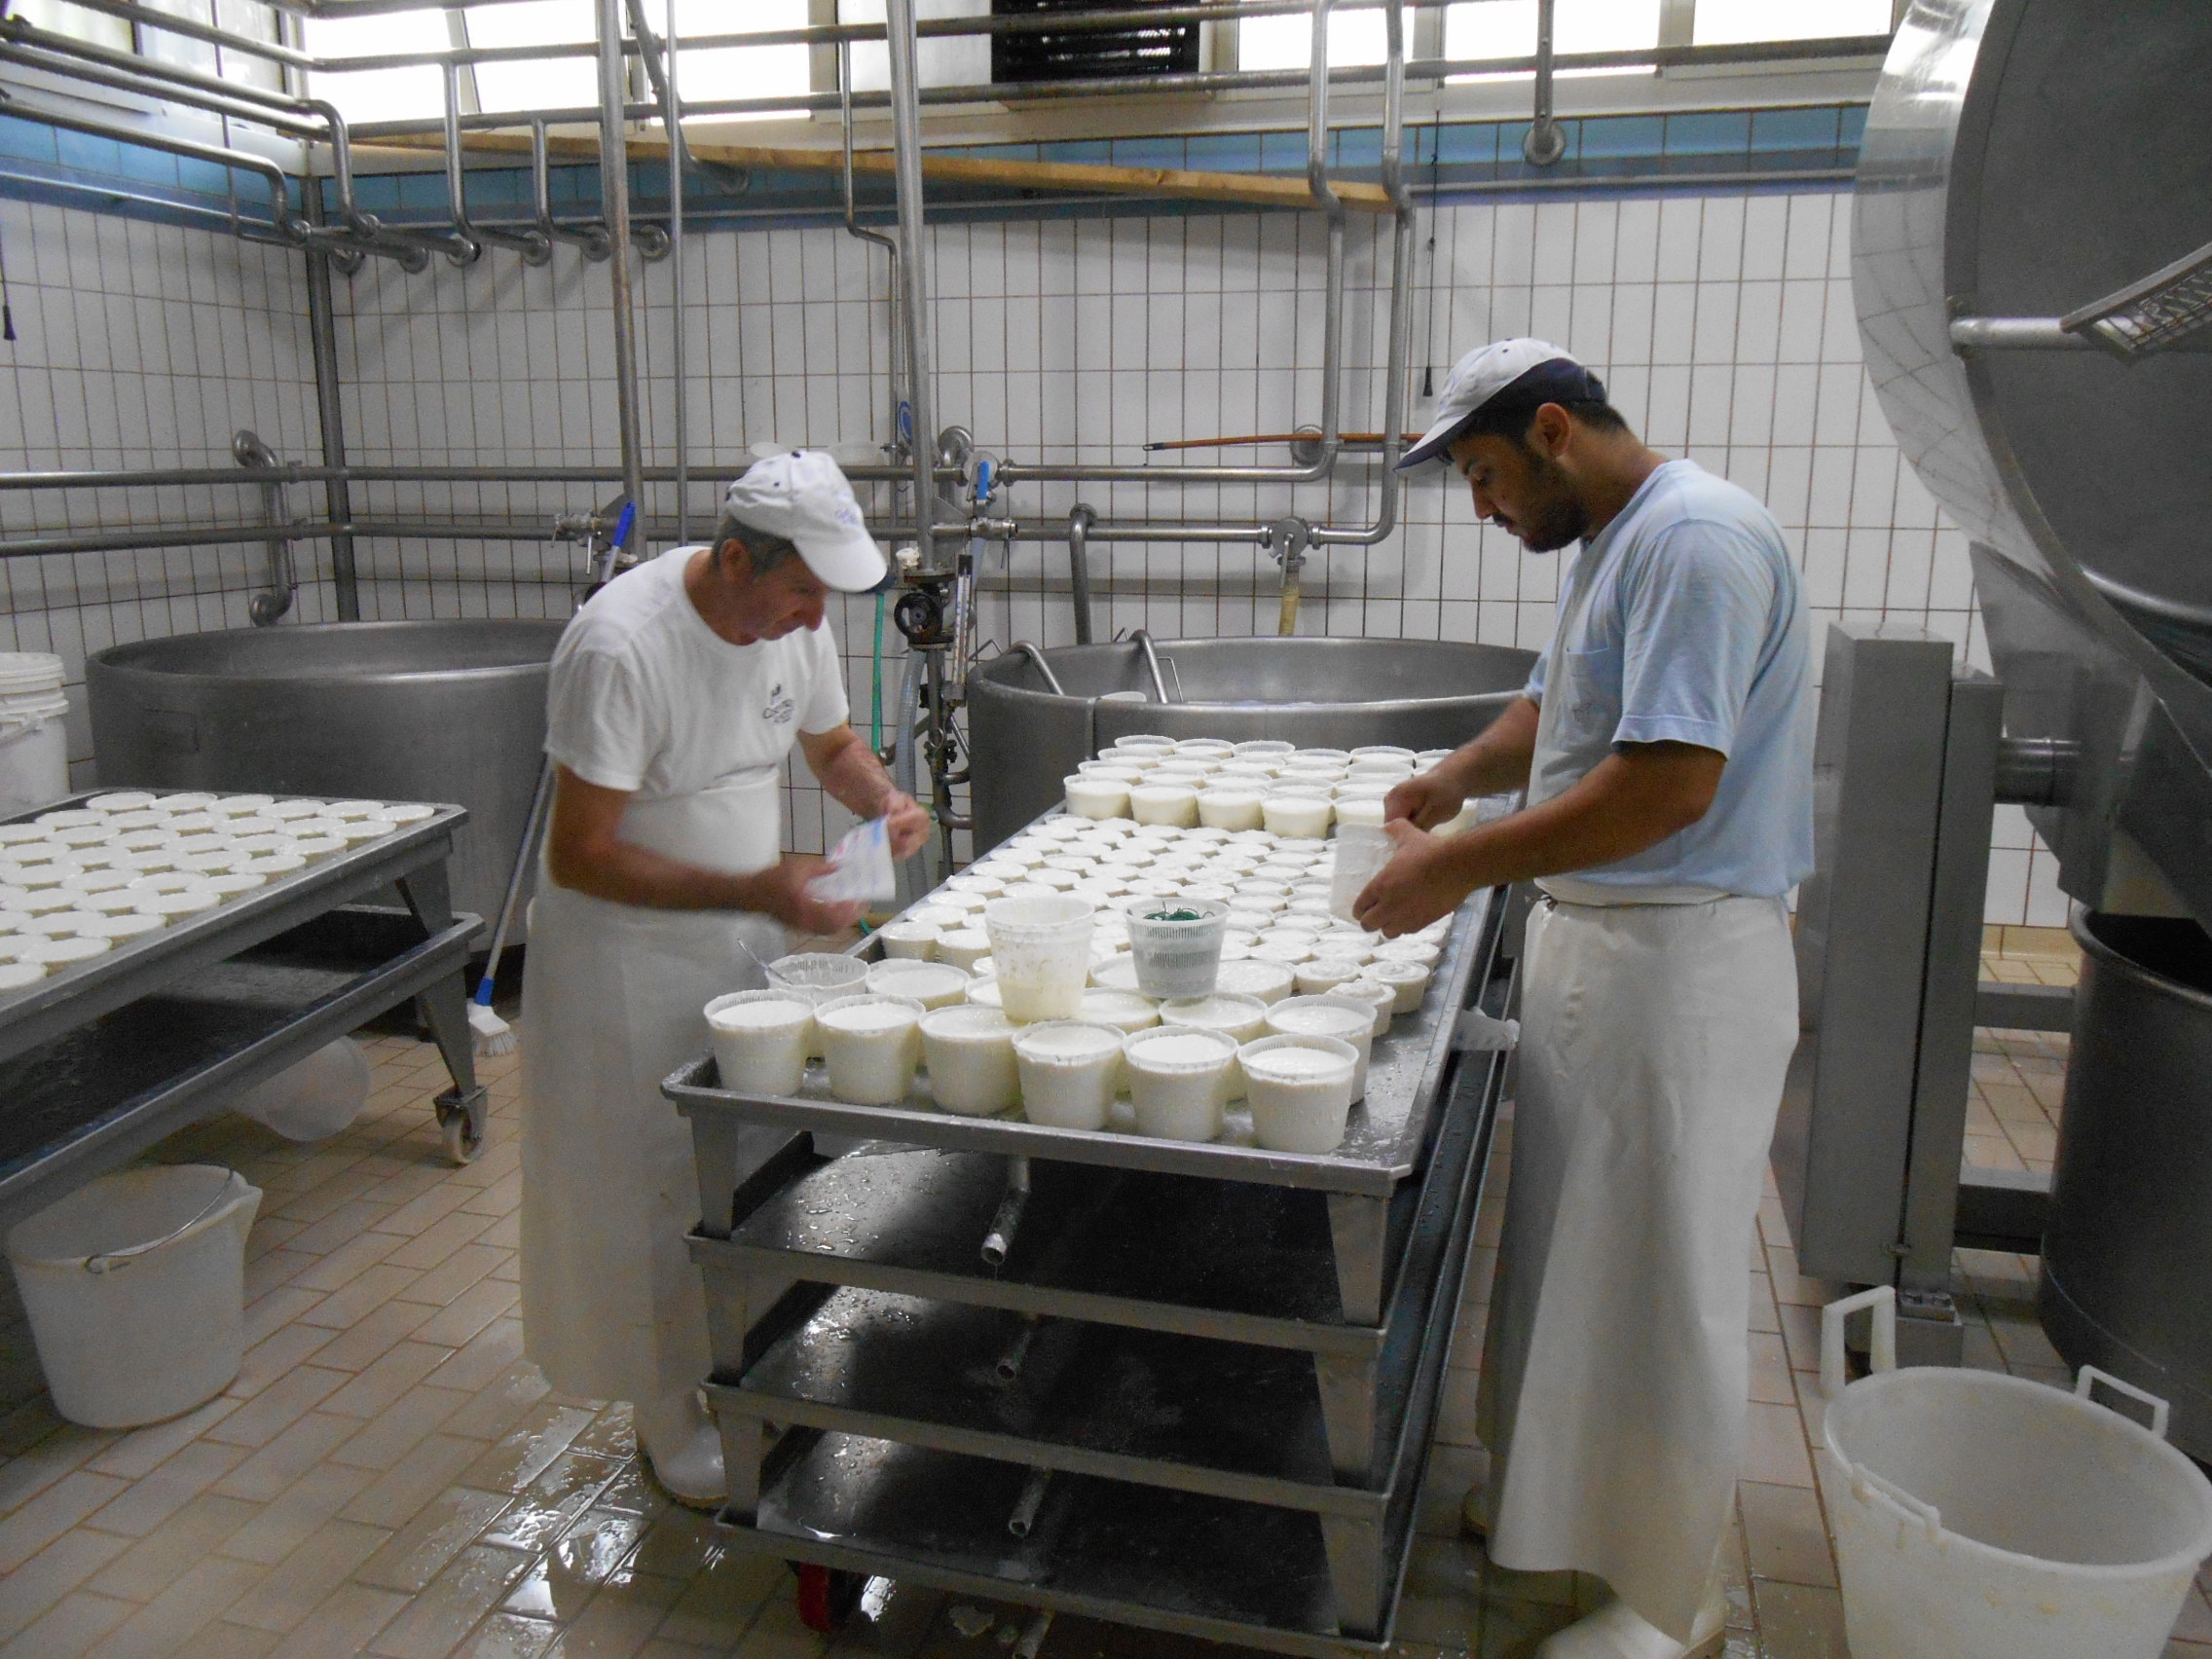
factory, manufacturing, food processing